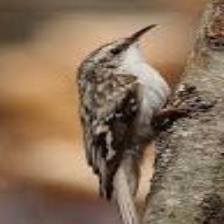
Species: BROWN CREPPER
Scientific name: CERTHIA AMERICANA